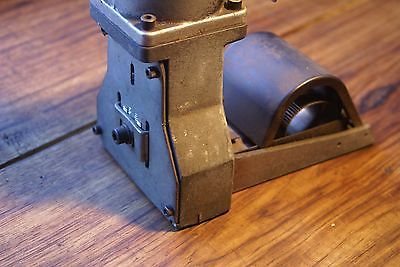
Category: stapler